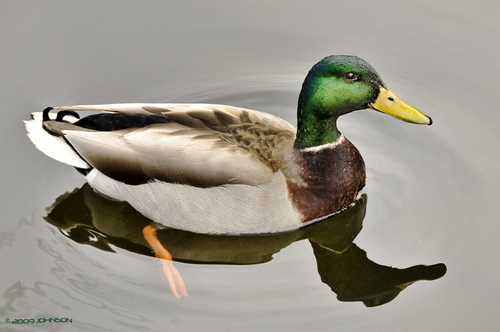
a duck with orange, webbed feet, brown, black and white coloring, a green head, and a yellow beak.
a bird that is not small it has a very green head with a white ring underneath that and brown black wings with a white breast and orange webbed feet.
a large bird with a white and brown body, a brown chest, a green head, and a large orange bill.
this bird has a brown breast, white ring around it's long neck, a green crown and nape, and a long flat bill.
a medium sized bird that has a green head and medium sized billa black and white bird with a dark green crownthe big bird has a large green head with a bright yellow bill and large orange feet.
a brown and white duck with a bright green head.
the bird has a bright green head and a bill that is thick and yellow in color.
this bird has wings that are brown and has a white belly
Species: Mallard